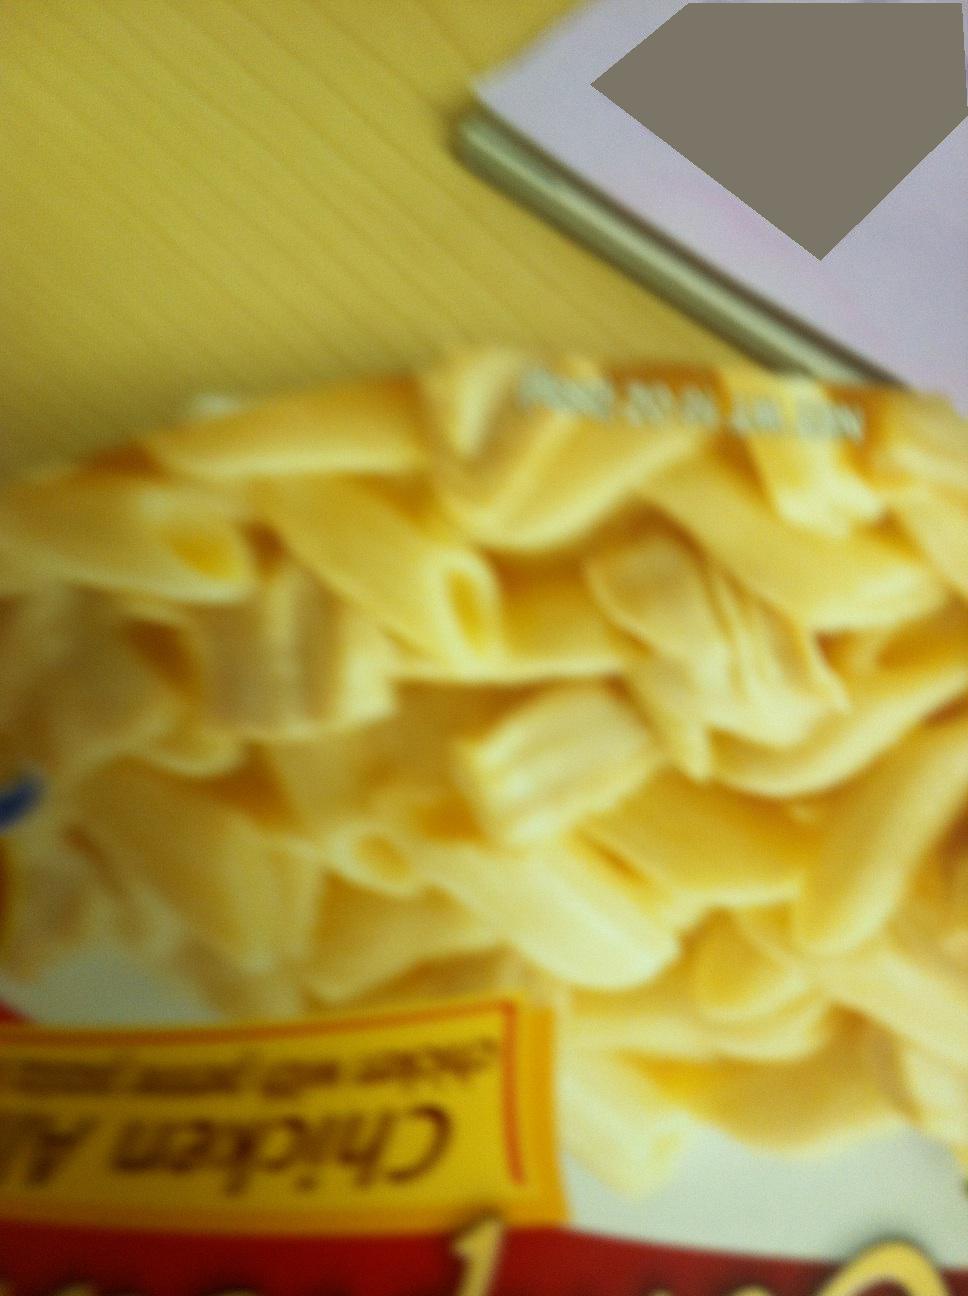Question: What is the expiration date?
Answer: unanswerable